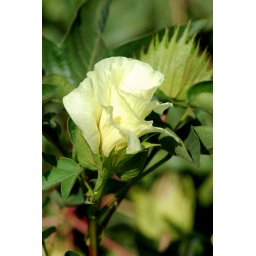
cotton flower in yellow stage